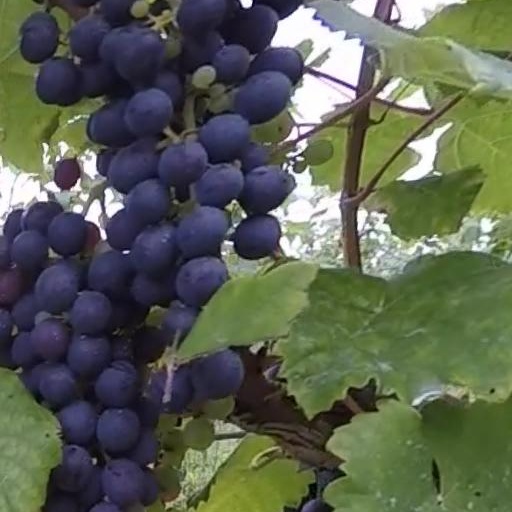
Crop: grape